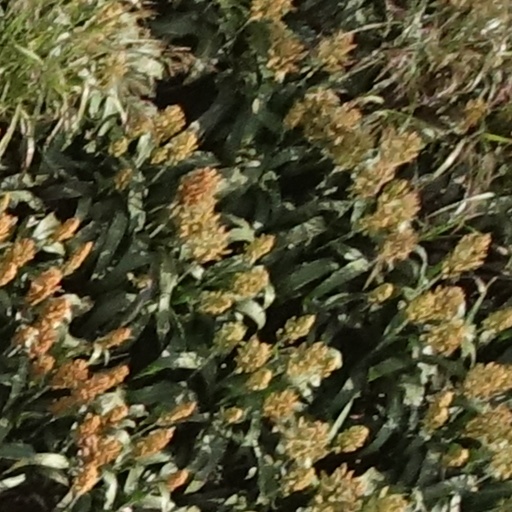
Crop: sorghum